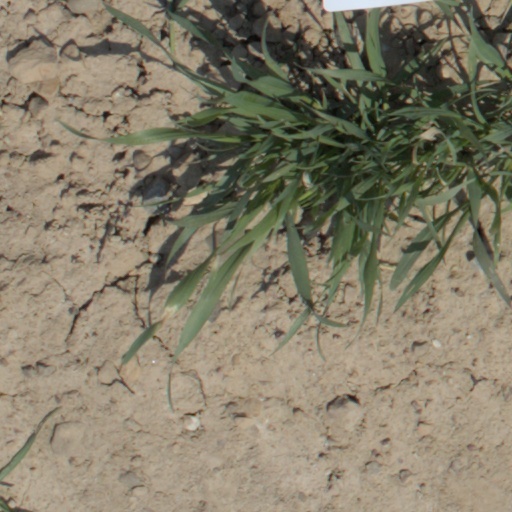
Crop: wheat